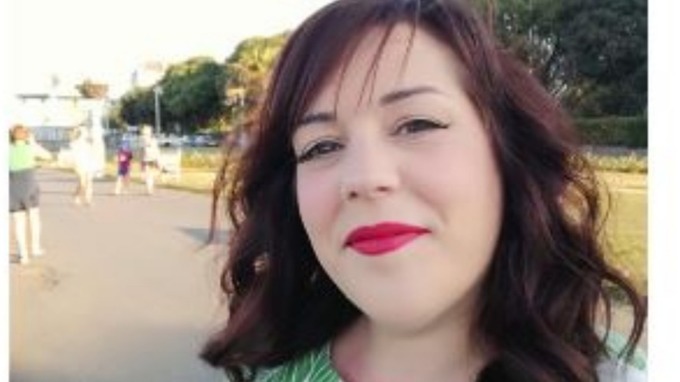
Gender: women